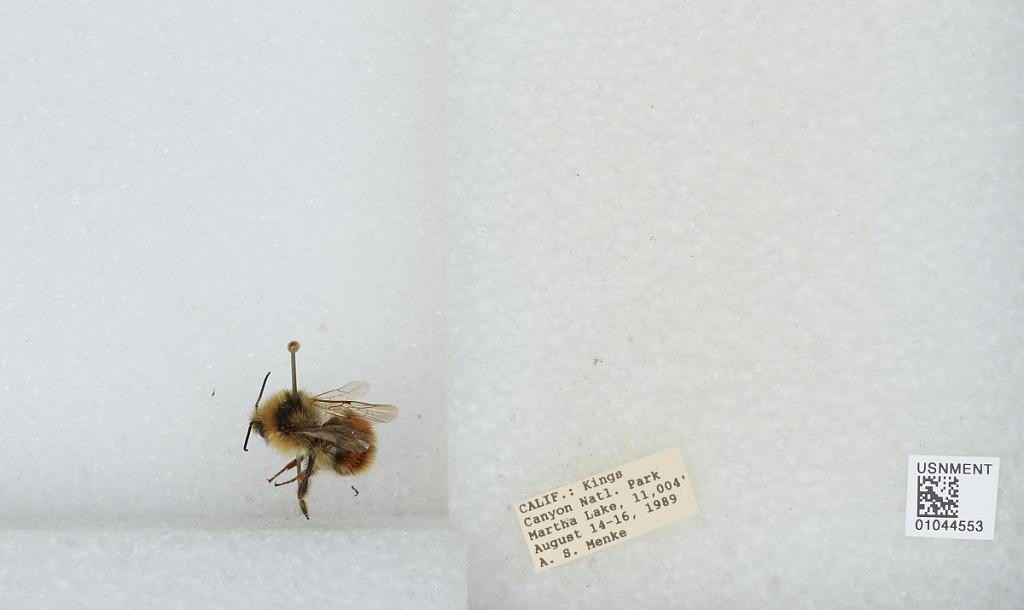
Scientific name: Bombus sp.
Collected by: A. Menke
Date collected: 1989-8-14
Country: United States
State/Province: California
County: Fresno
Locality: Kings Canyon National Park, Martha Lake
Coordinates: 37.0942, -118.739